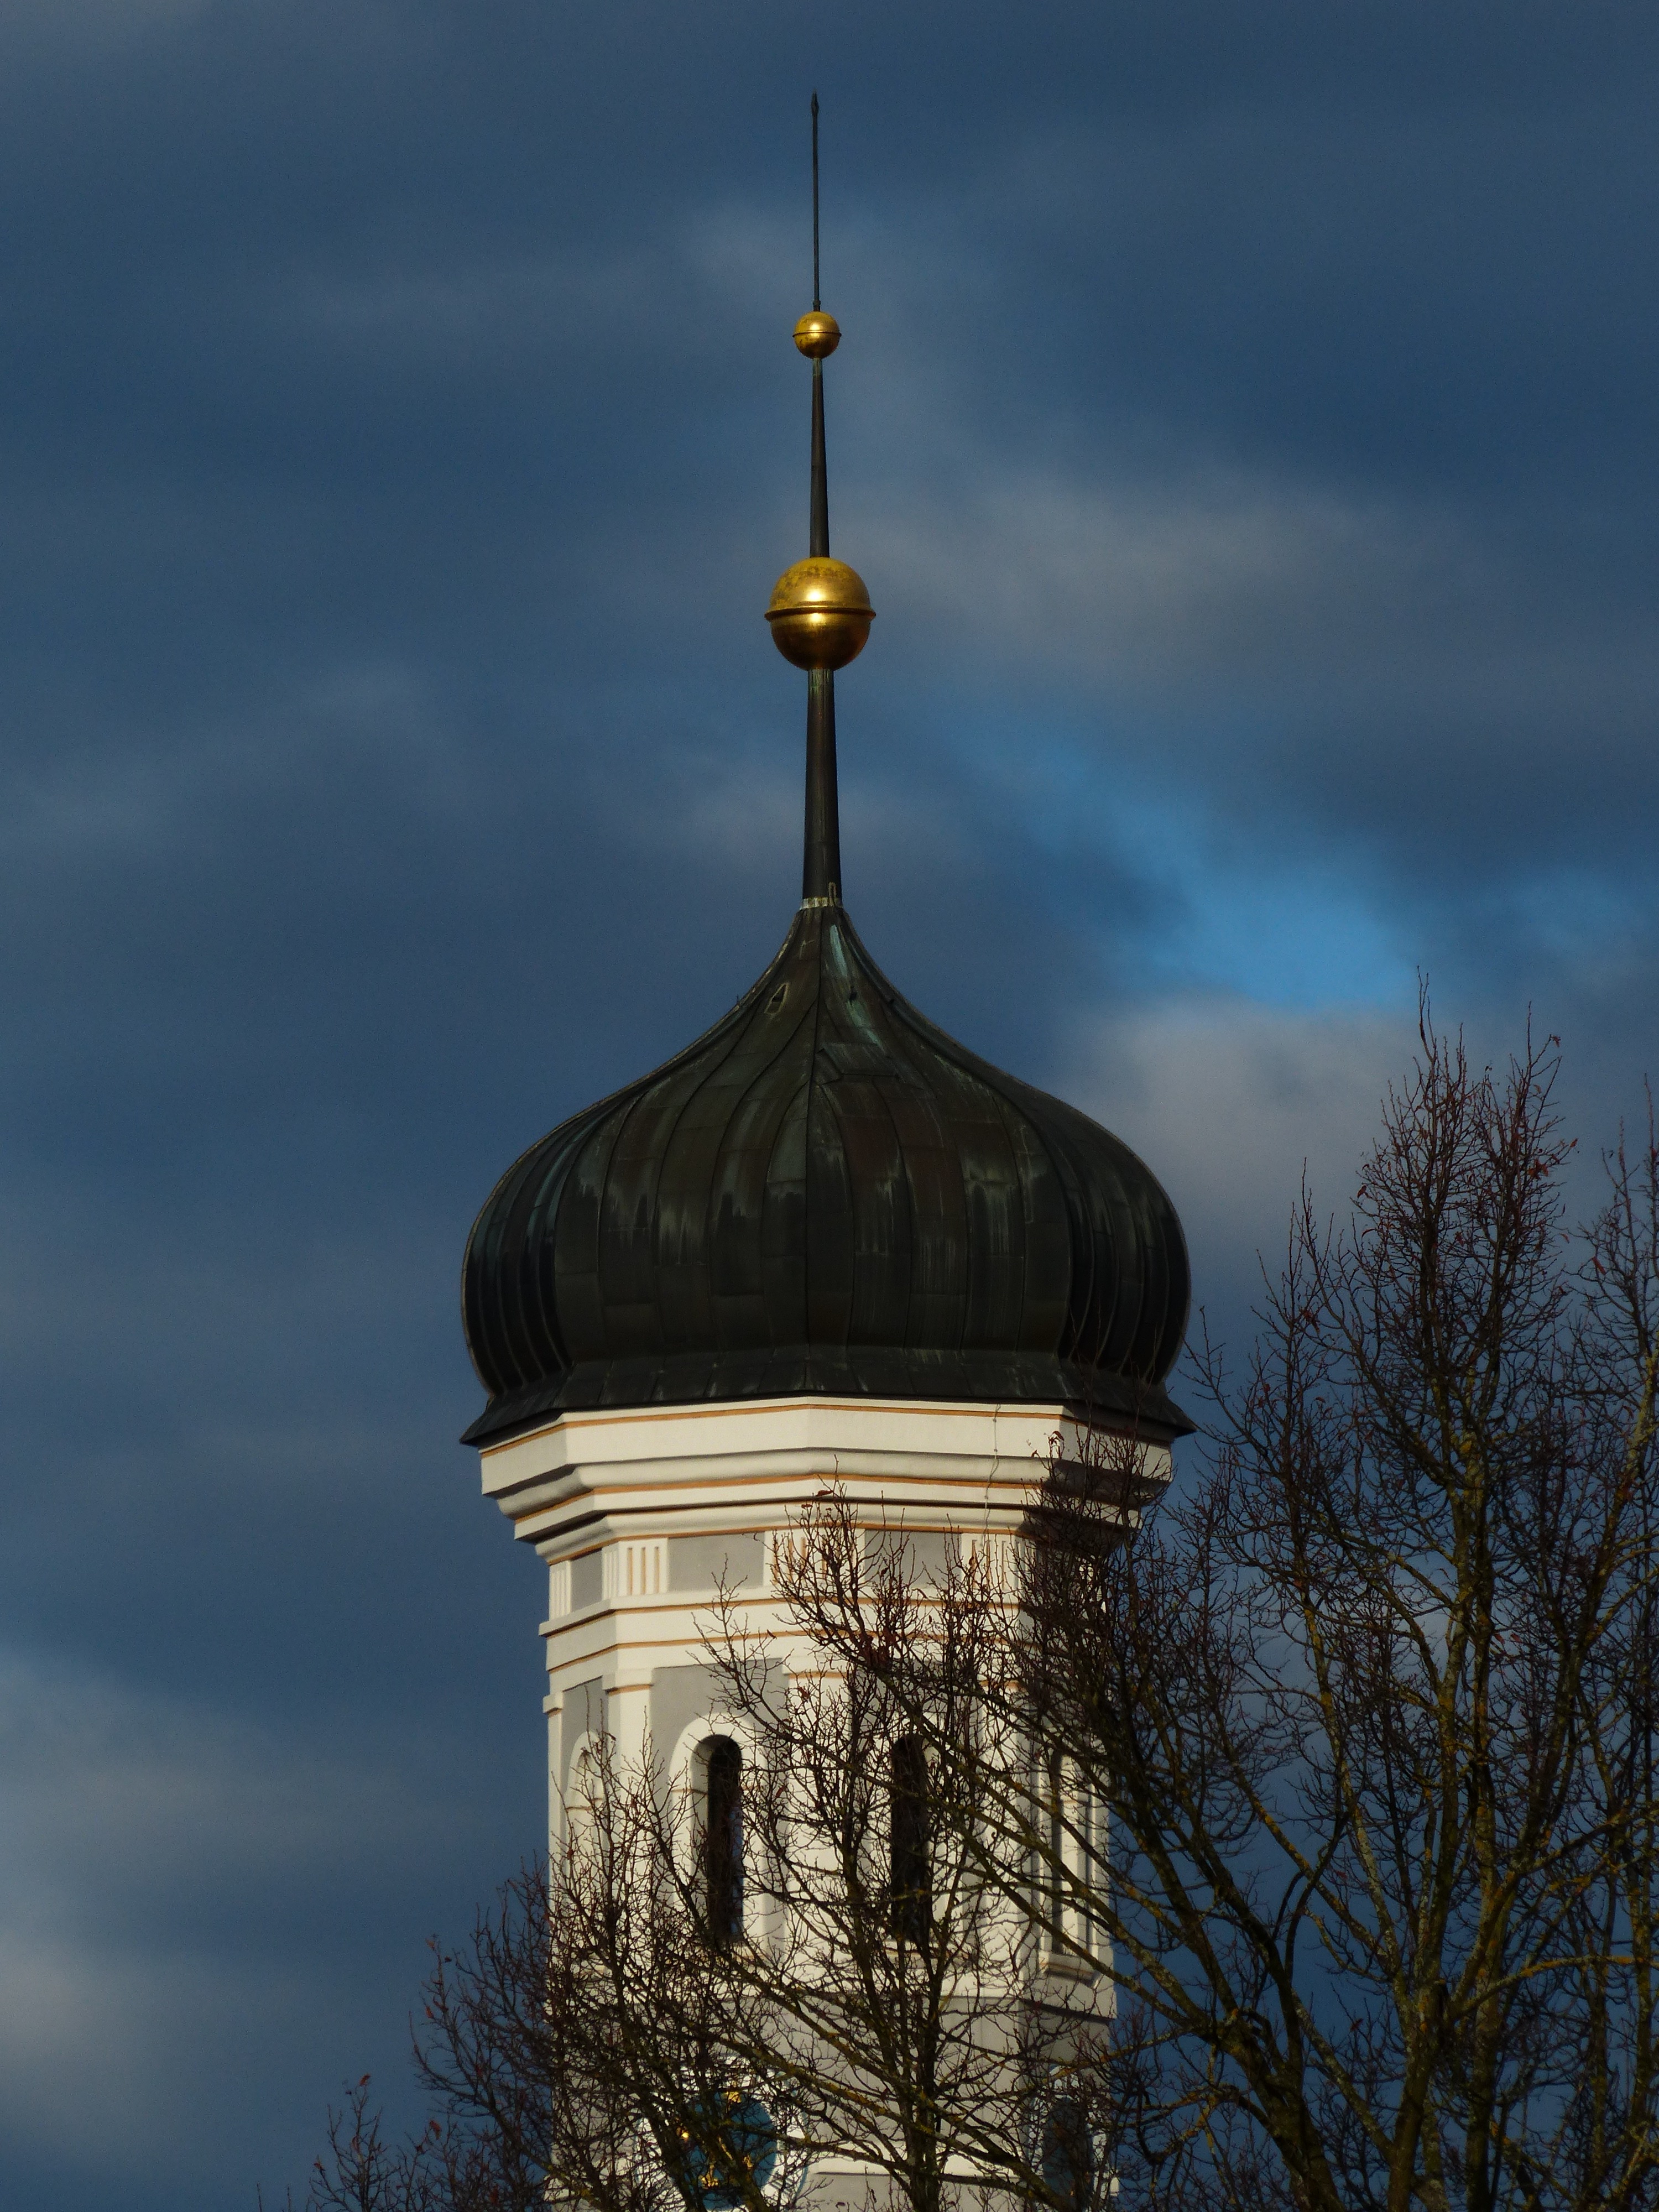
sky, white, roof, building, reflection, tower, landmark, blue, church, lighting, place of worship, bell tower, clouds, great, spire, faith, steeple, christianity, dome, ulm, turrets, onion dome, cloud mountains, holy trinity church, onion helm